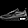
Label: Sneaker